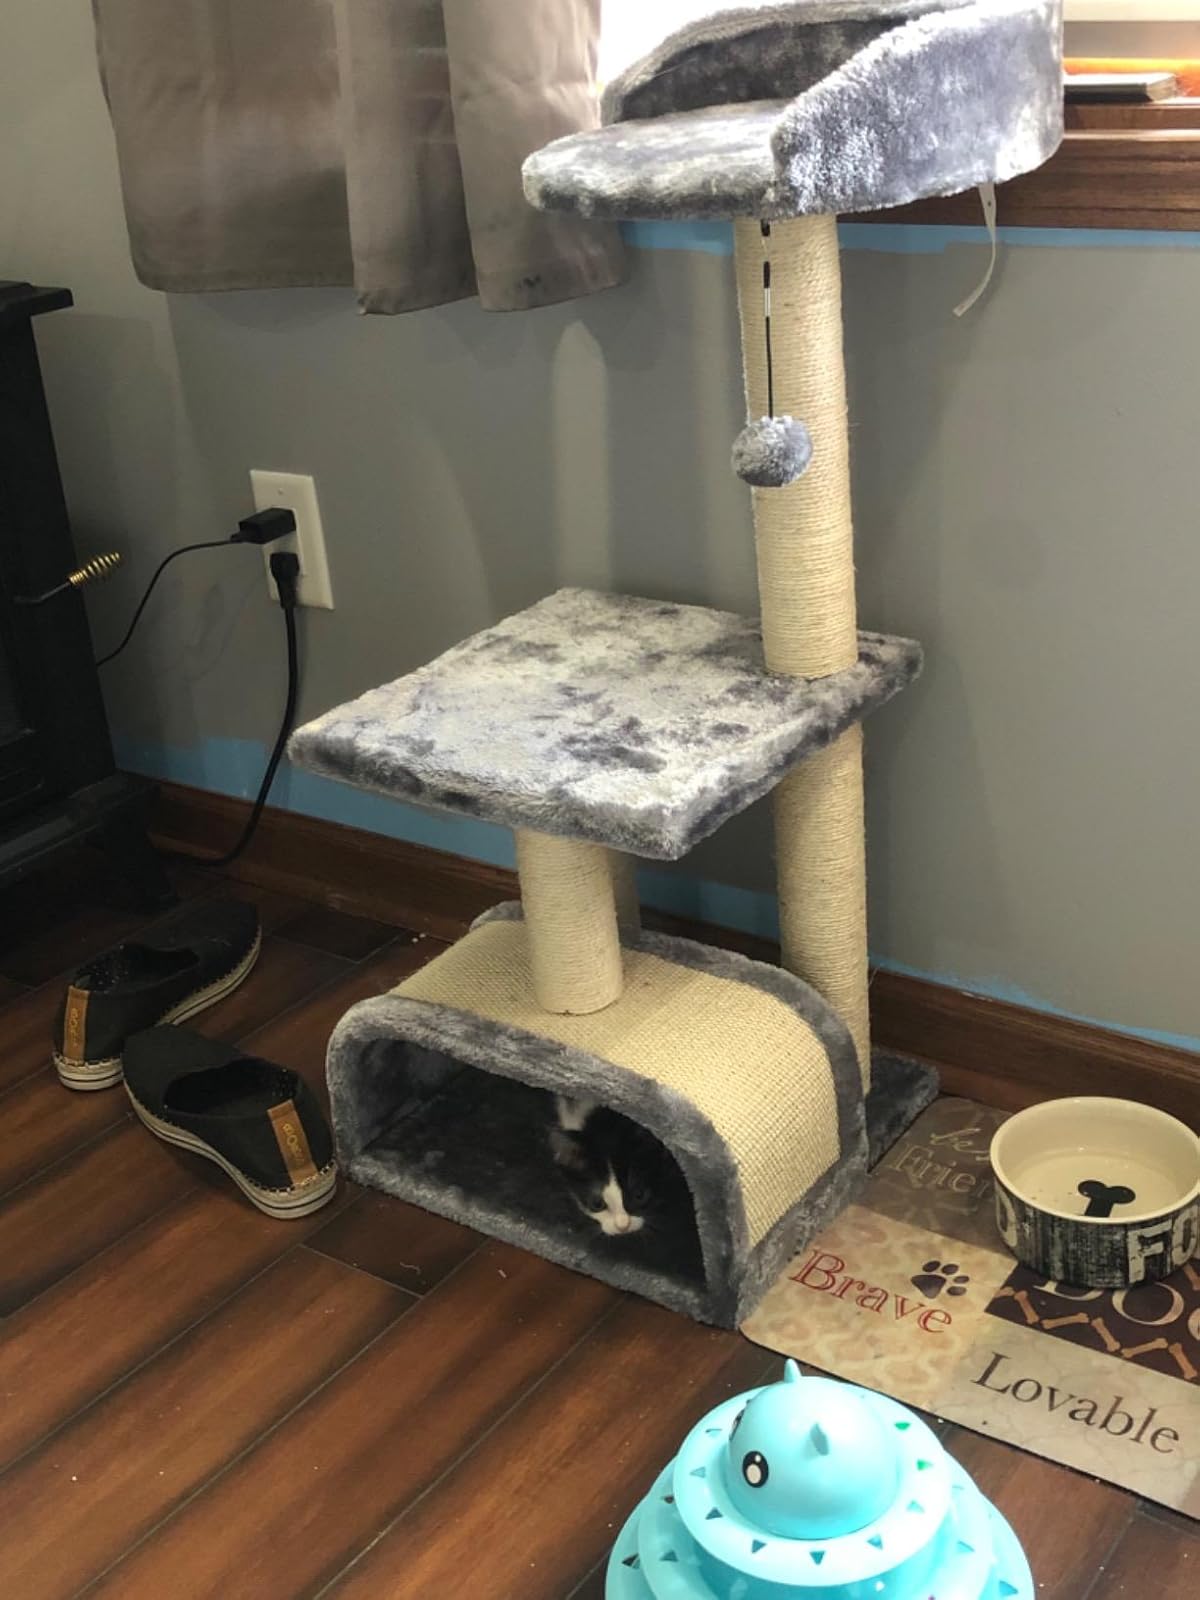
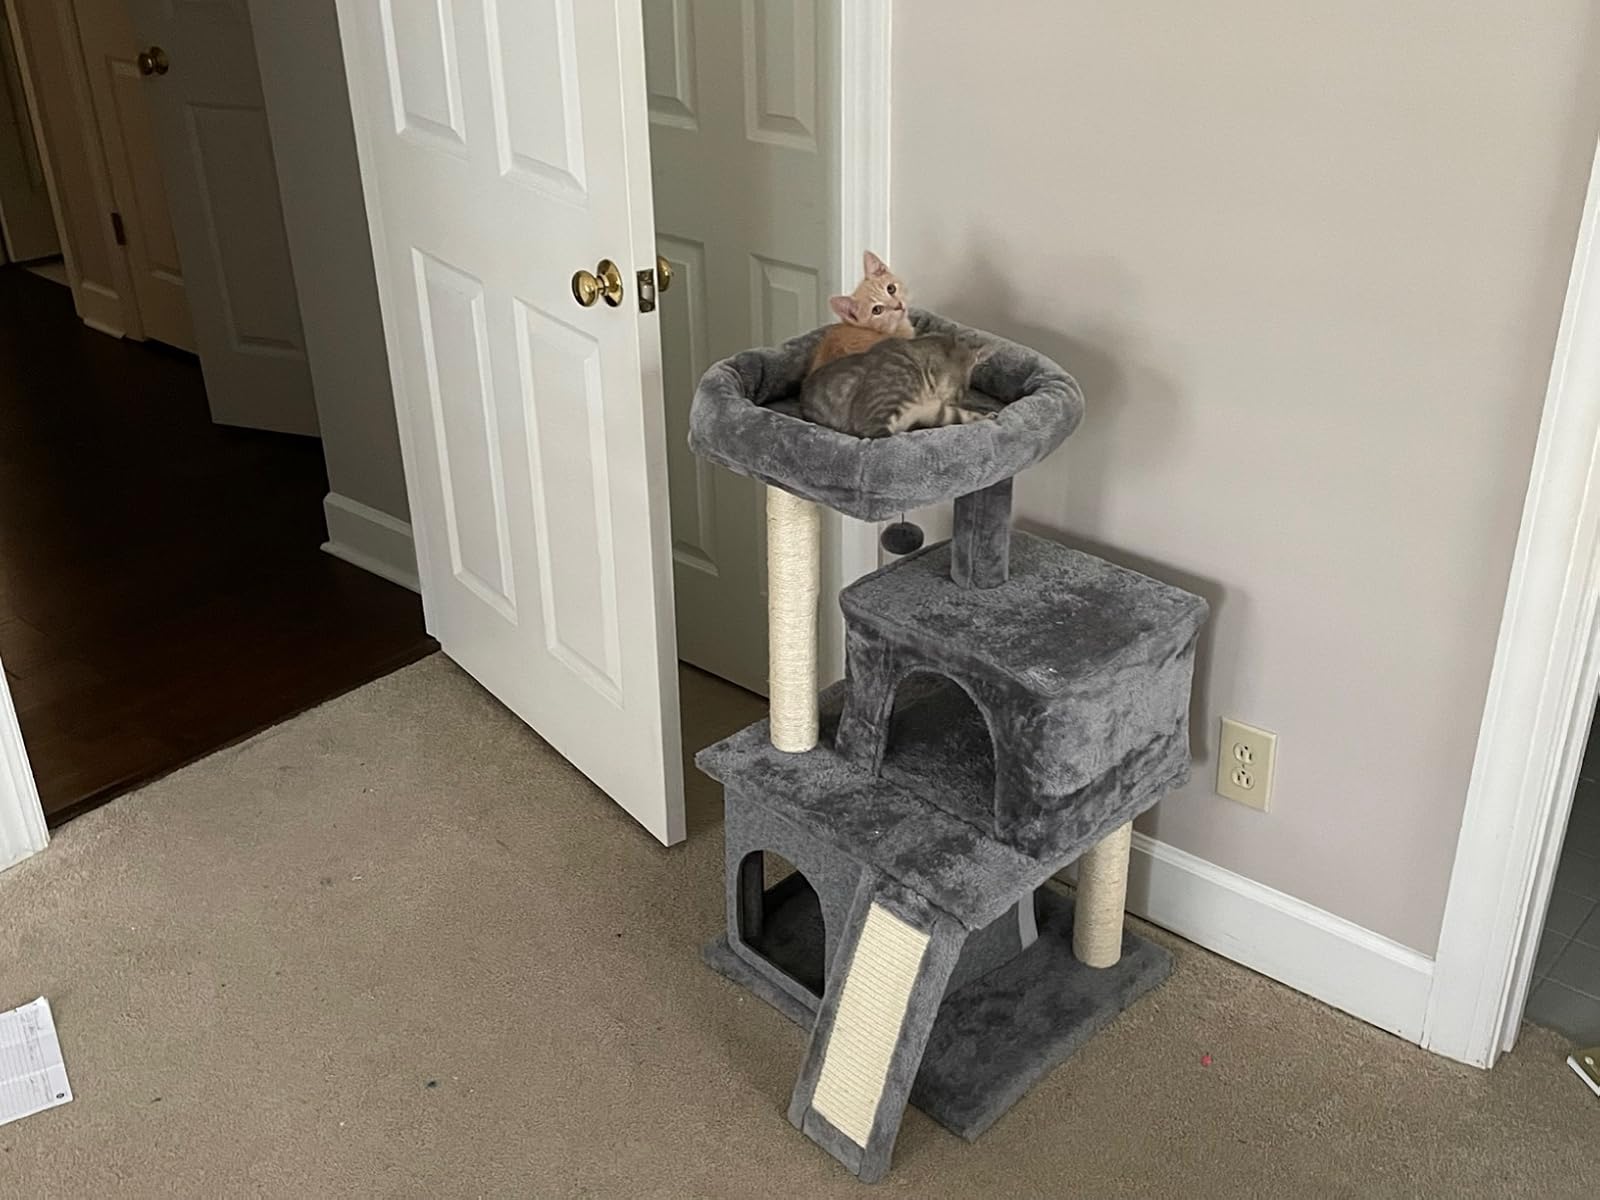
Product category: items_cat tree
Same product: no